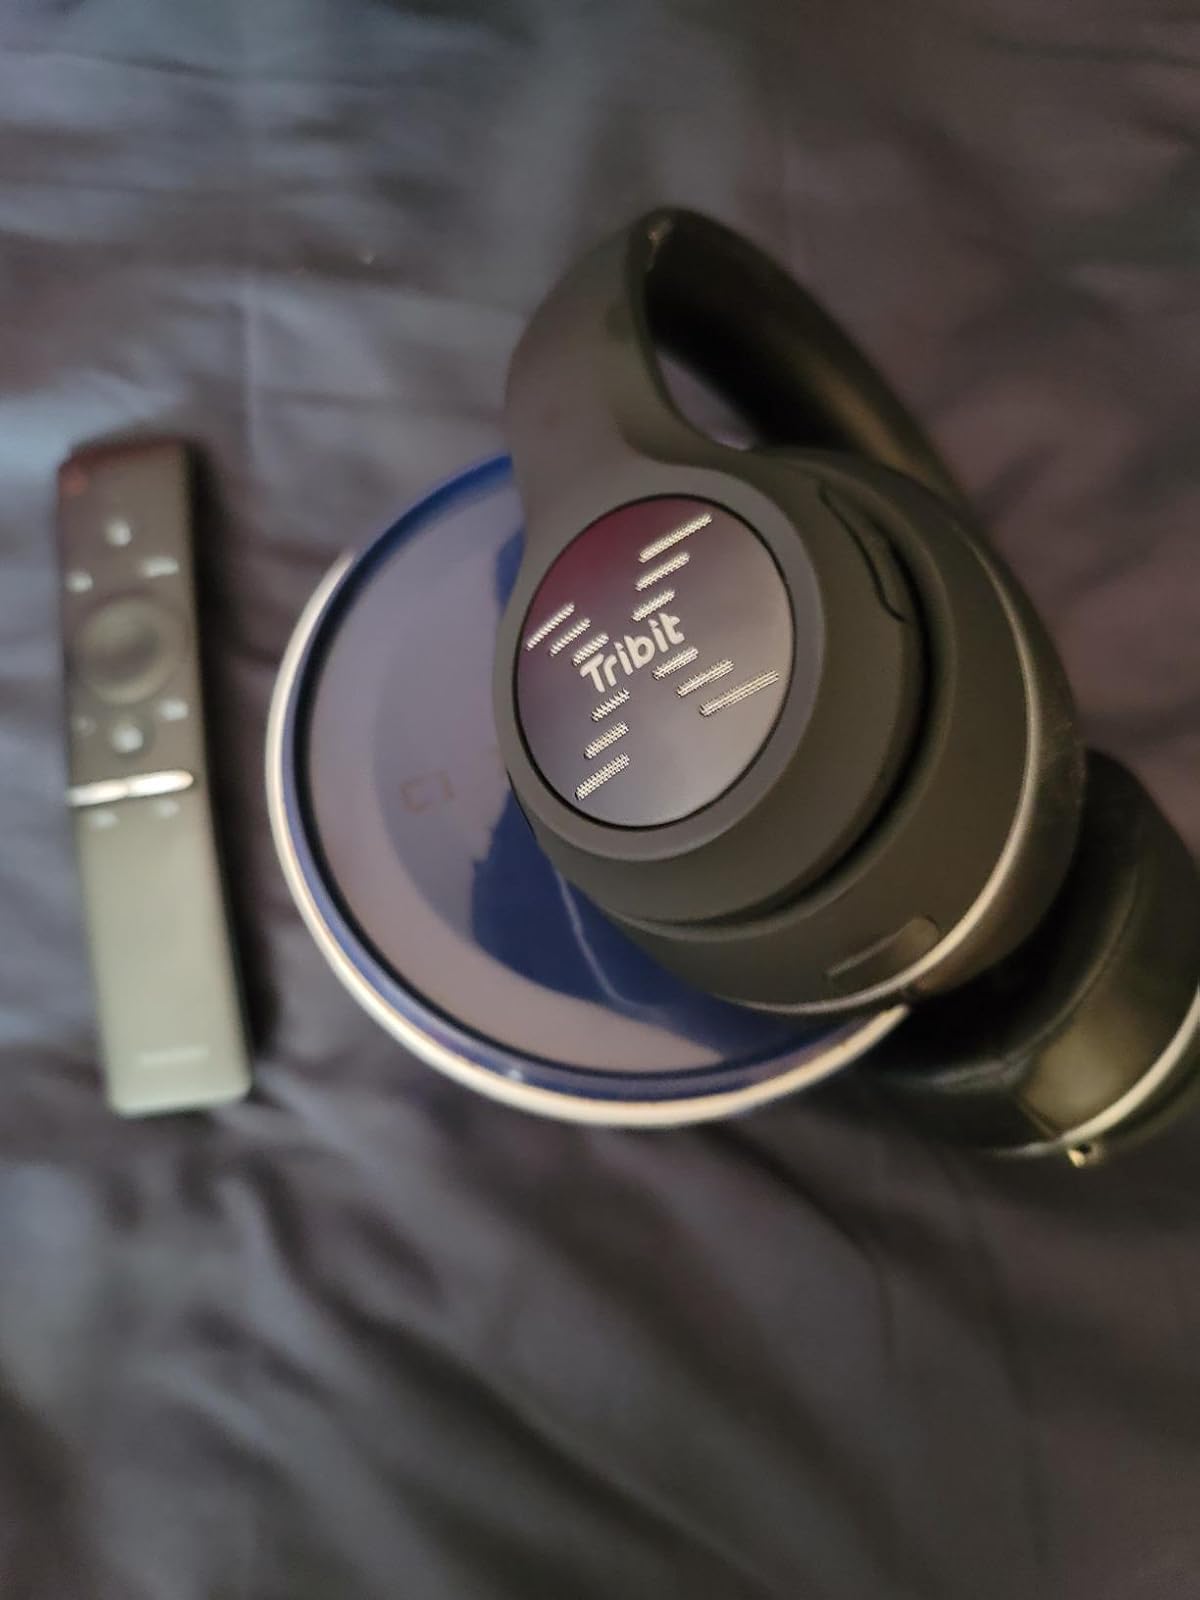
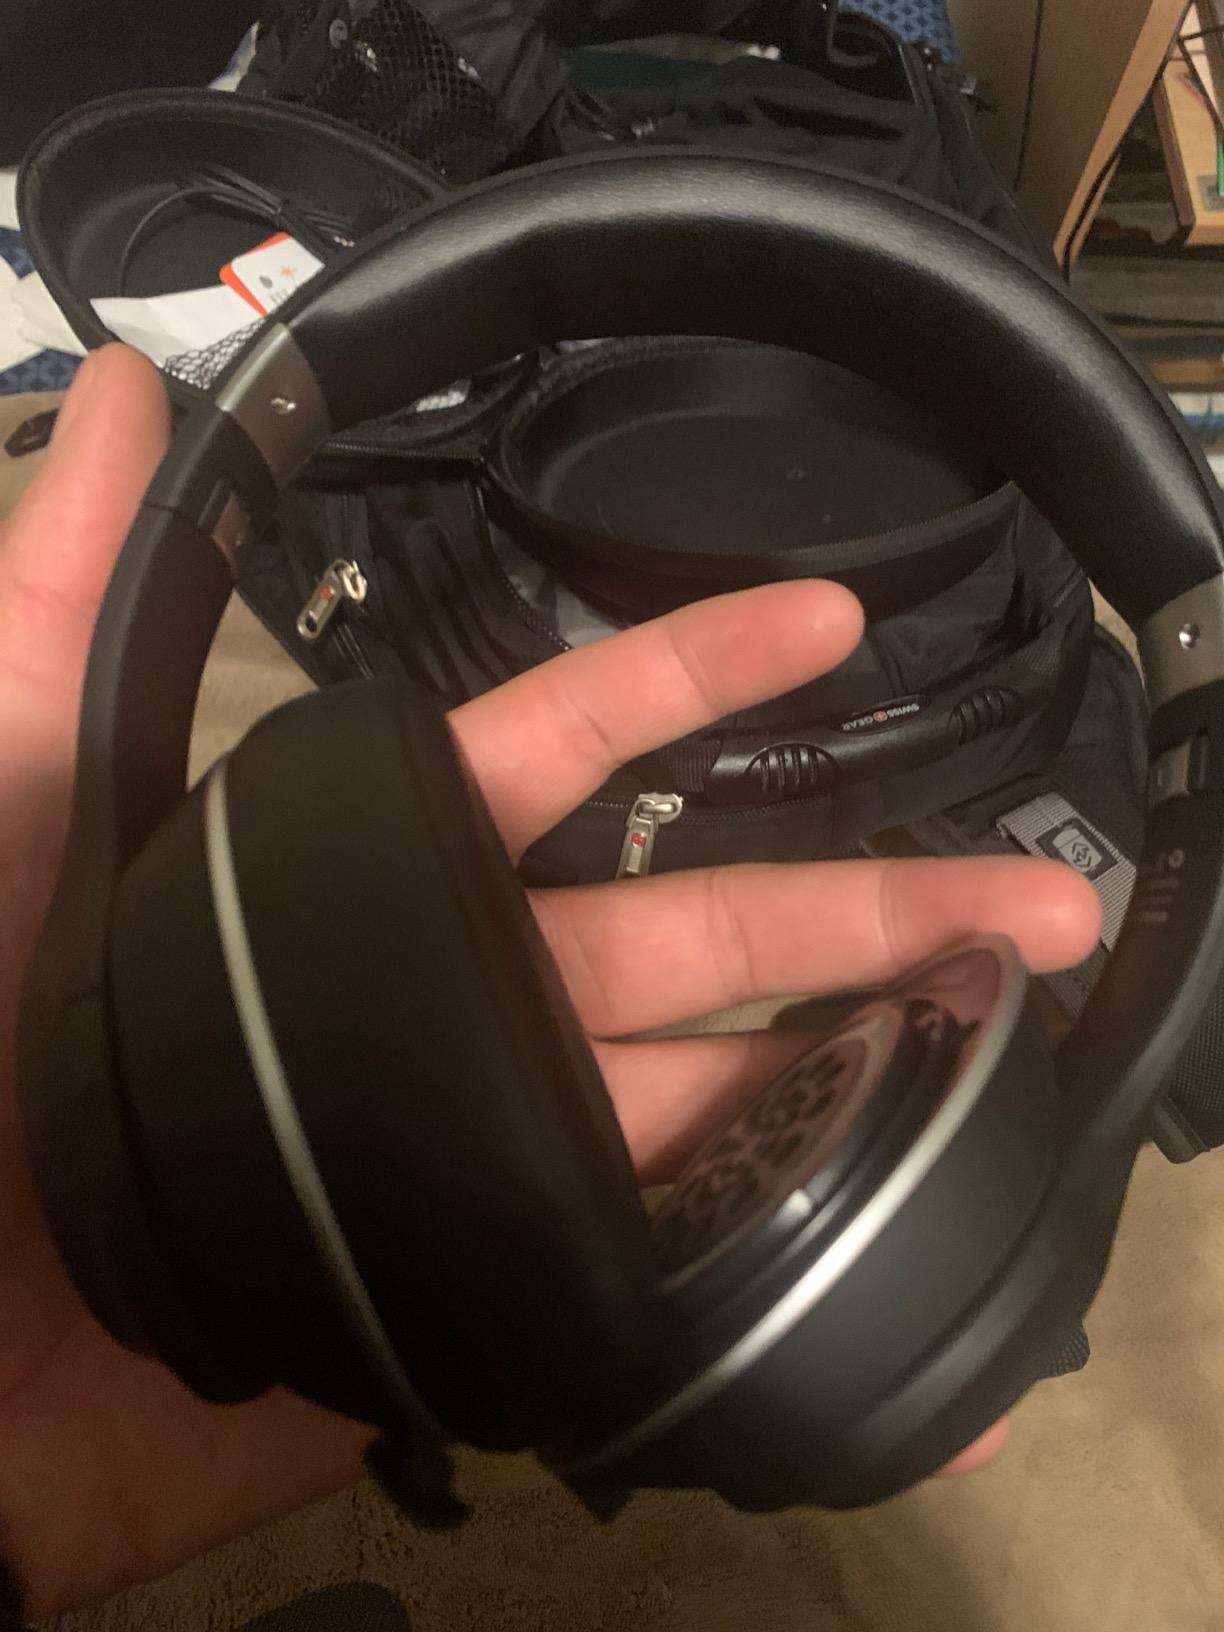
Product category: headphones
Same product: yes